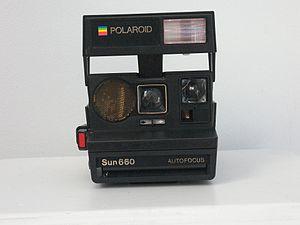
Le Molosse surgi du soleil est un roman court de Stephen King publié dans son recueil Minuit 4, paru en septembre 1990.